Jesús Mosterín

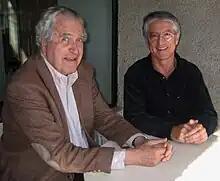
Roberto Torretti and Jesús Mosterín in Santiago (Chile) in 2004

Karl Popper tried to establish a criterion of demarcation between science and metaphysics, but the speculative turn taken by certain developments in theoretical physics has contributed to muddle the issue again. Mosterín has been concerned with the question of the reliability of theories and claims. He makes a distinction between the standard core of a scientific discipline, that at a certain point in time should only include relatively reliable and empirically supported ideas, and the cloud of speculative hypotheses surrounding it. Part of the theoretical progress consists in the incorporation of newly tested hypotheses of the cloud to the standard core. In this connection, he has analyzed epistemic notions like detection and observation. Observation, but not detection, is accompanied by awareness. Detection is always mediated by technological instruments, but observation only sometimes (like glasses in vision). The signals received by detectors have to be transduced into types of energy accessible to our senses. Following the path open by Patrick Suppes, Mosterín has paid much attention to the structure of metric concepts, because of their indispensable mediating role at the interface between theory and observation where reliability is tested. He has also made contributions to the study of mathematical modeling and of the limits of the axiomatic method in the characterization of real-world structures. The real world is extremely complex, and sometimes the best we can do is to apply the method of theoretical science: to pick up in the set-theoretical universe a mathematical structure with some formal similarities with the situation we are interested in, and use it as a model of that parcel of the world. Together with Roberto Torretti, Mosterín has written a uniquely comprehensive encyclopedic dictionary of logic and philosophy of science.